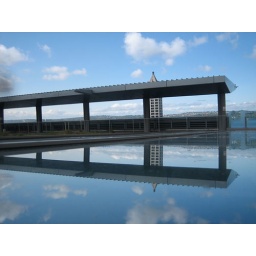
From the roof of the city courthouse, with Smith Tower reflecting in the glass skylight.